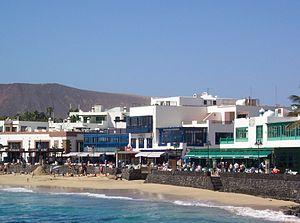
Playa Blanca est la station balnéaire la plus méridionale de l'île de Lanzarote dans l'archipel des îles Canaries. Elle fait partie de la commune de Yaiza.